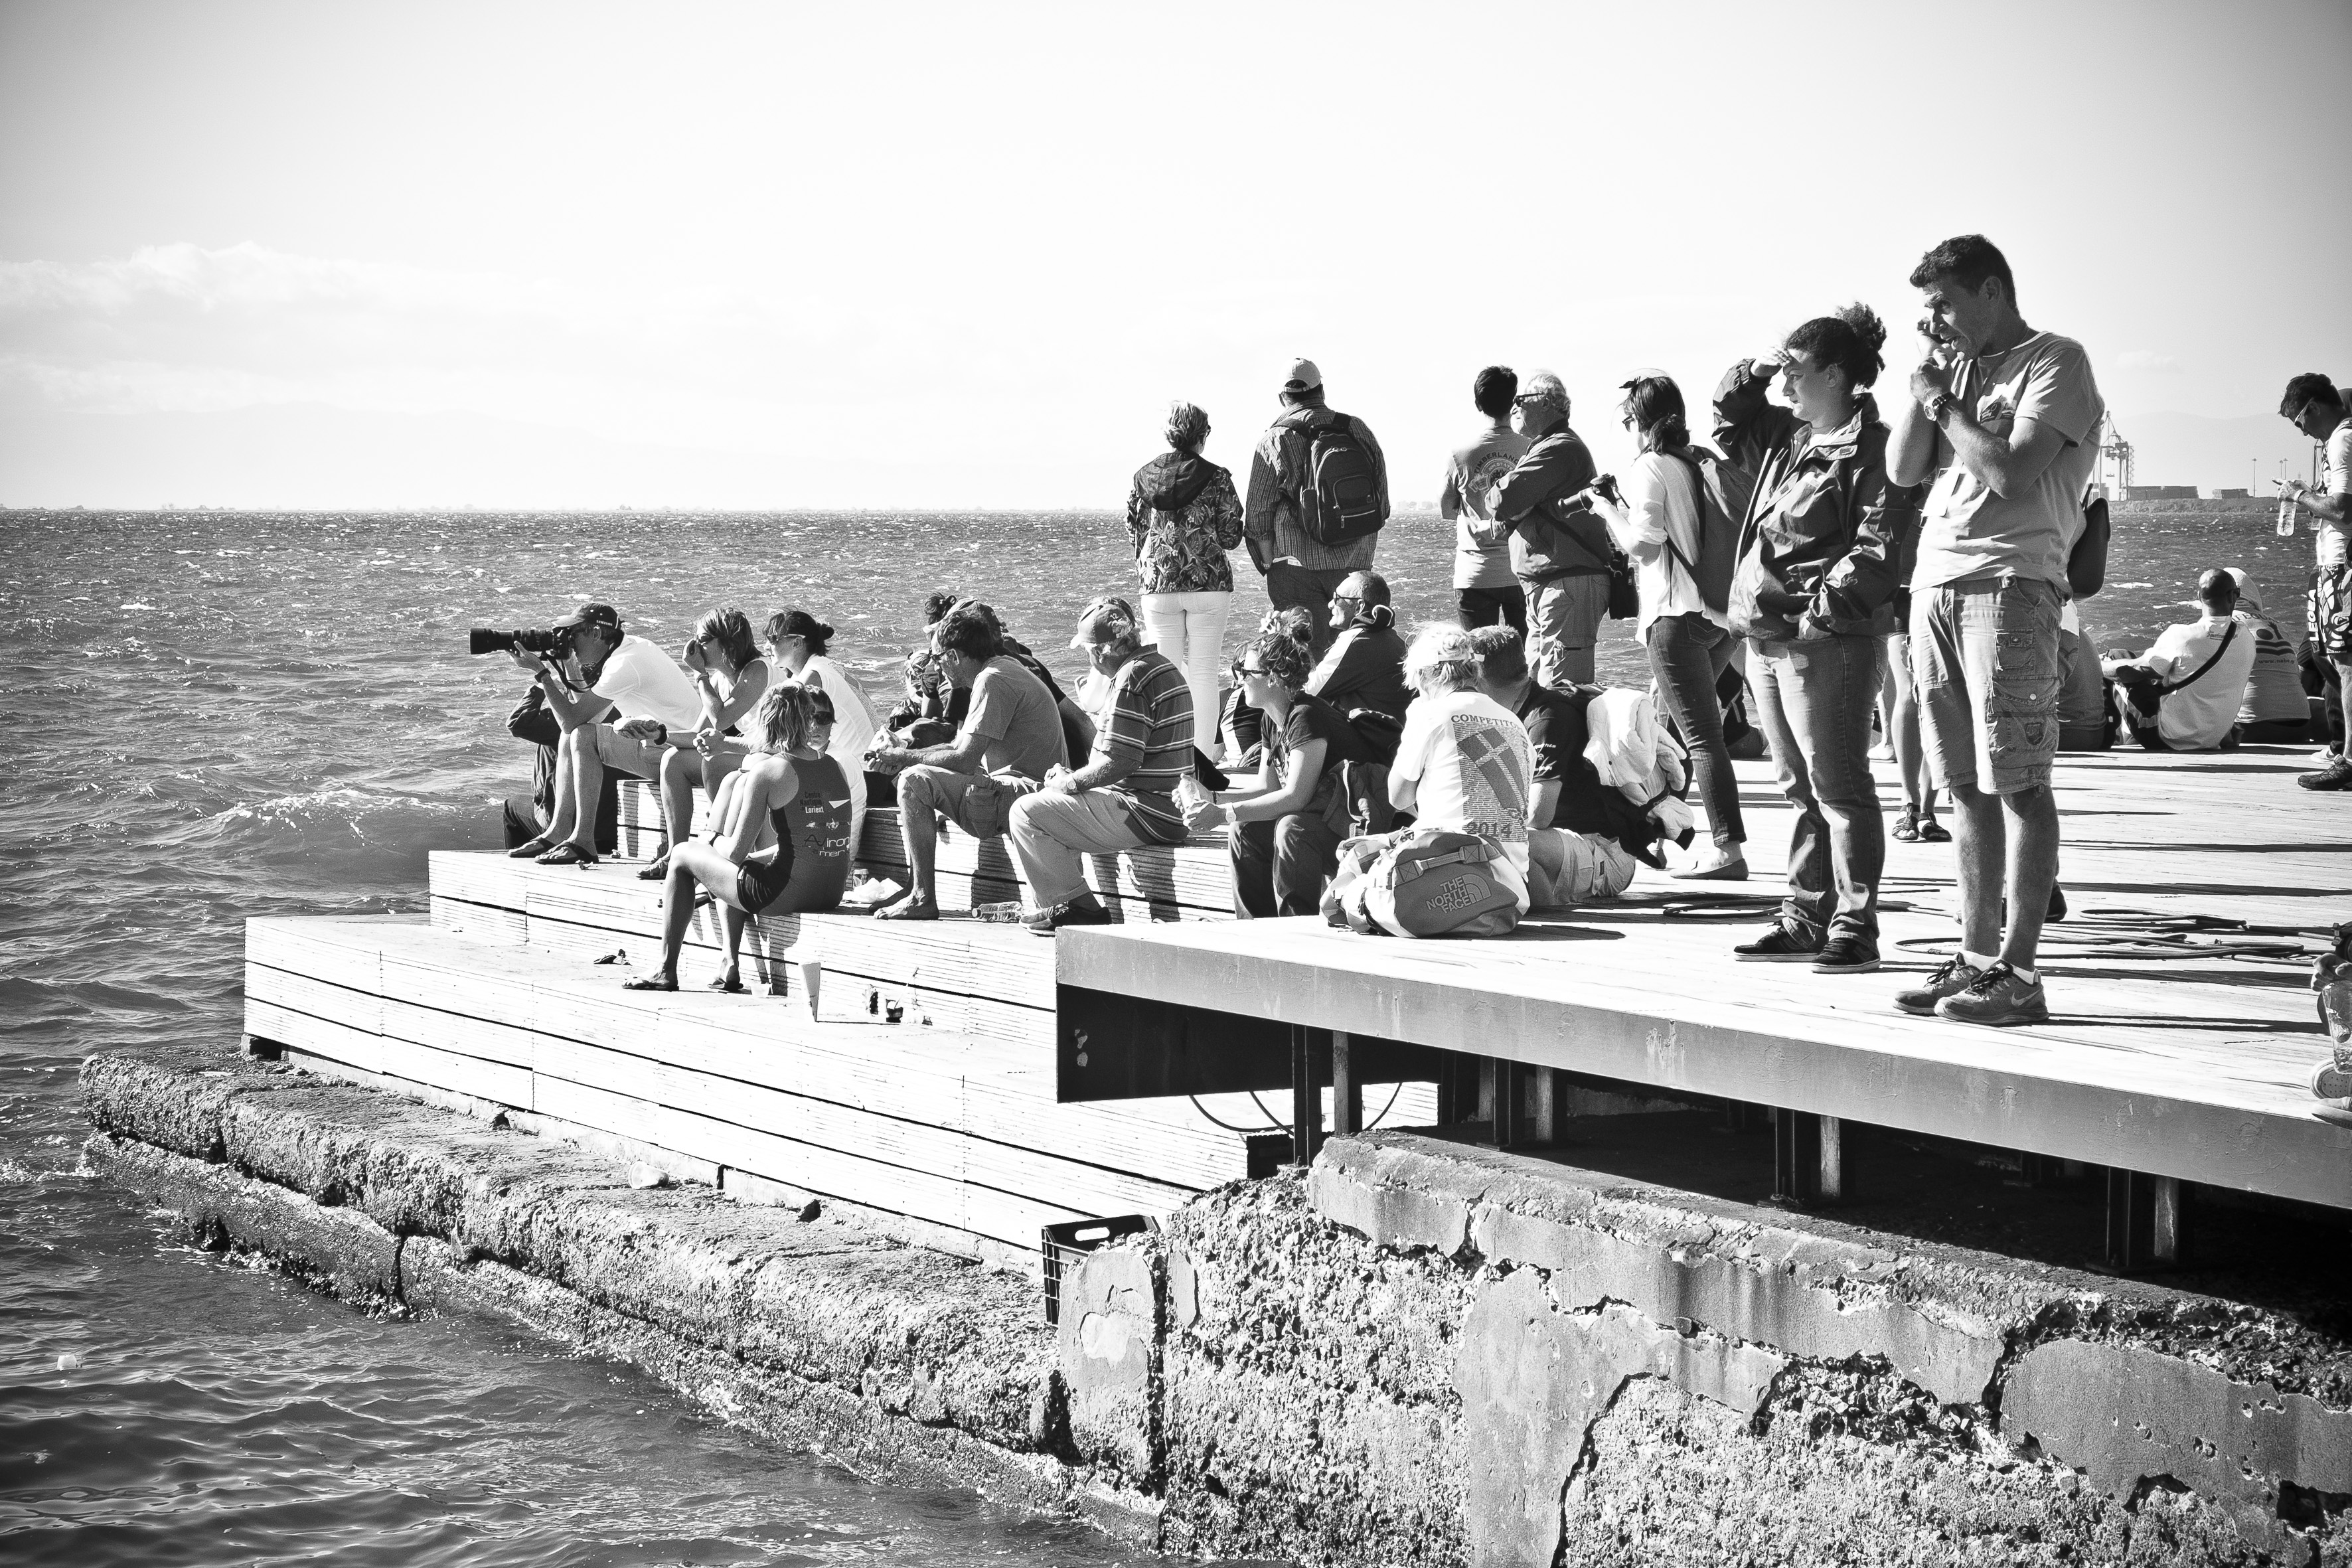
black and white, white, street, photography, urban, travel, fujifilm, vehicle, monochrome, bw, blackandwhite, blackwhite, team, photograph, noiretblanc, greece, fuji, crew, fujix, macedonia, thessaloniki, fujixe1, monochrome photography